Motion Industries

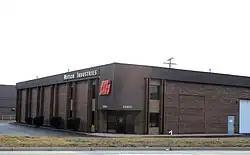
Motion Industries branch office Livonia, Michigan

Motion Industries is an industrial parts distributor for products including bearings; mechanical power transmission; electrical and industrial automation; hose, belting, and gaskets; hydraulic and pneumatics; process pumps; hydraulic and industrial hose; material handling; seals and accessories; and industrial/safety supplies. It also provides fabrication and repair services. The company's business units Motion Automation Intelligence (Motion Ai), Motion Conveyance Solutions and Motion Repair & Services were formed to offer specialized, related products and services in those respective areas.